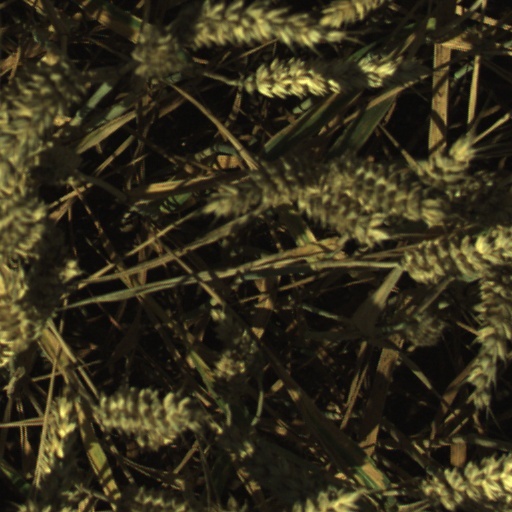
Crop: wheat